Beacon Theatre (New York City)

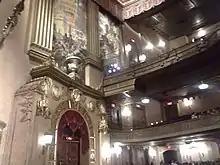
Right wall of auditorium as viewed from the stage

The Beacon implemented a policy of presenting only first runs at the end of 1948; the British picture "Don't Take It to Heart" was the first to be screened under this policy. During 1949, the films shown under this policy included double features such as "Easy Money"/"My Brother's Keeper", as well as traditional single features like "A Yank Comes Back" and "Temptation Harbour". The Beacon continued to show double features throughout the 1950s, such as "The Frightened Bride"/"The Caretaker's Daughter" in 1953. The Beacon also screened Warner Bros. films. This caused a dispute in 1959, when the owners of the nearby Embassy Theatre filed a lawsuit, alleging that Warner Bros. had shown favoritism by selling distribution rights for three films to the Beacon rather than to the high bidders, the Embassy. Starting in 1962, the Beacon also showed United Artists pictures through the UA's "Premiere Showcase"; the first film shown under this program was "Hong Kong".